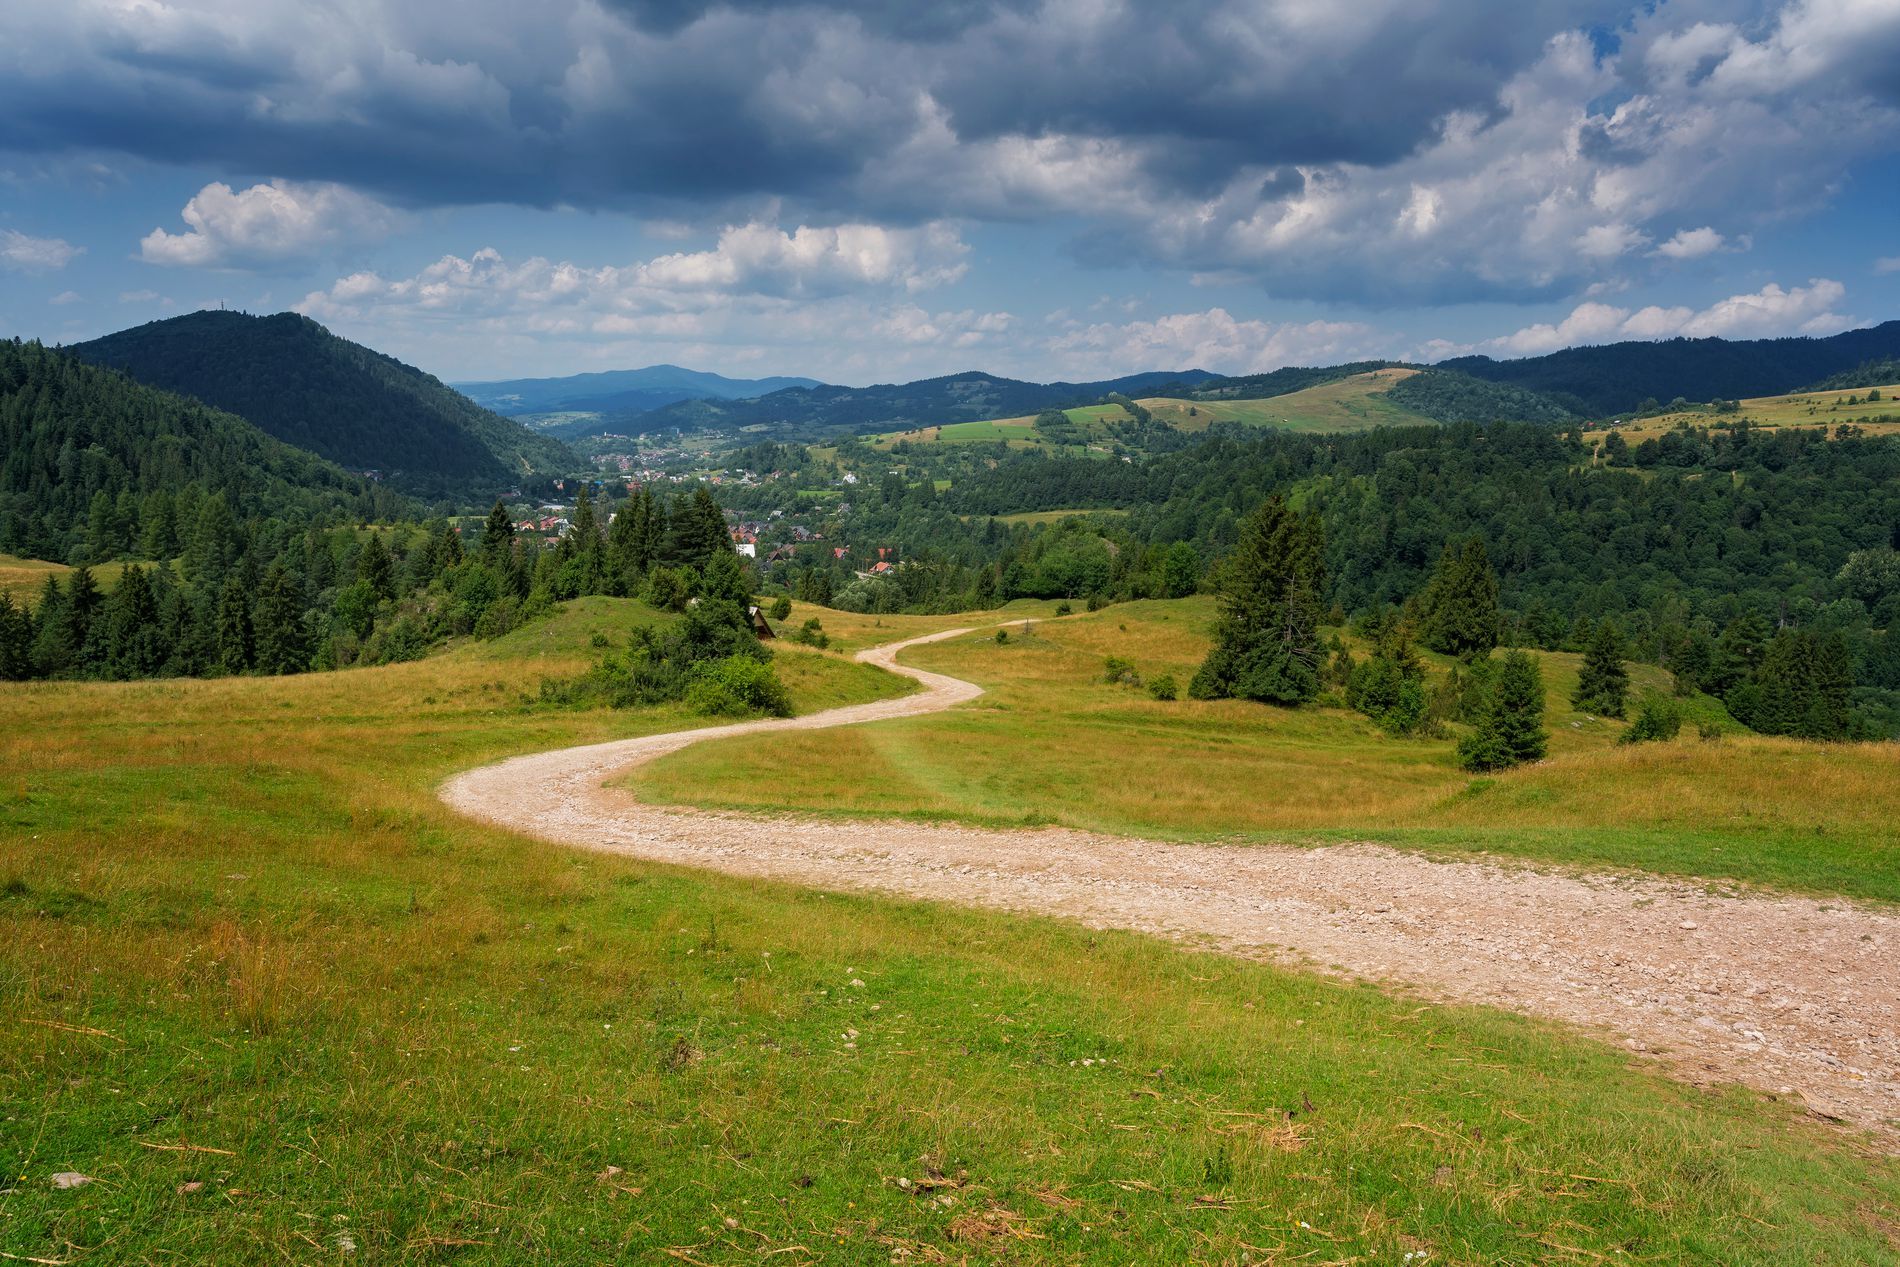
green valley.
A winding gravel road cuts through a wide green valley surrounded by hills and forest. The cloudy sky adds depth to this peaceful, open landscape, full of natural charm.
Wide angle landscape shot taken from eye level, in a color palette of blue, storm gray, soft green and rainbow. in a sunlight breaking through clouds to highlight the rainbow, while the rest of the scene stays moody and soft.
Labels: Road, Nature, Outdoors, Scenery, Gravel, Landscape, Sky, Path, Plant, Tree, Fir, Wilderness, Grass, Field, Grassland, Trail, Cloud, Vegetation, Countryside, Hill, Cumulus, Weather, Land, Mountain, Mountain Range, Green, Ground, Plateau, Horizon, Woodland, Park, Farm, Pasture, Rural, Peak, Meadow, Summer, greenery landscape, cloudy sky, gravel road, green valley